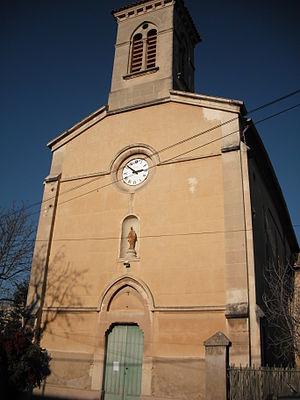
Église de Luynes, Bouches-du-Rhône, près d'Aix-en-Provence.
Luynes est un quartier situé dans la commune française d'Aix-en-Provence, dans le canton d'Aix-en-Provence-Sud-Ouest. Luynes tire son nom de la rivière homonyme qui la traverse.